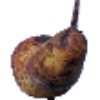
Label: Pear Abate 1